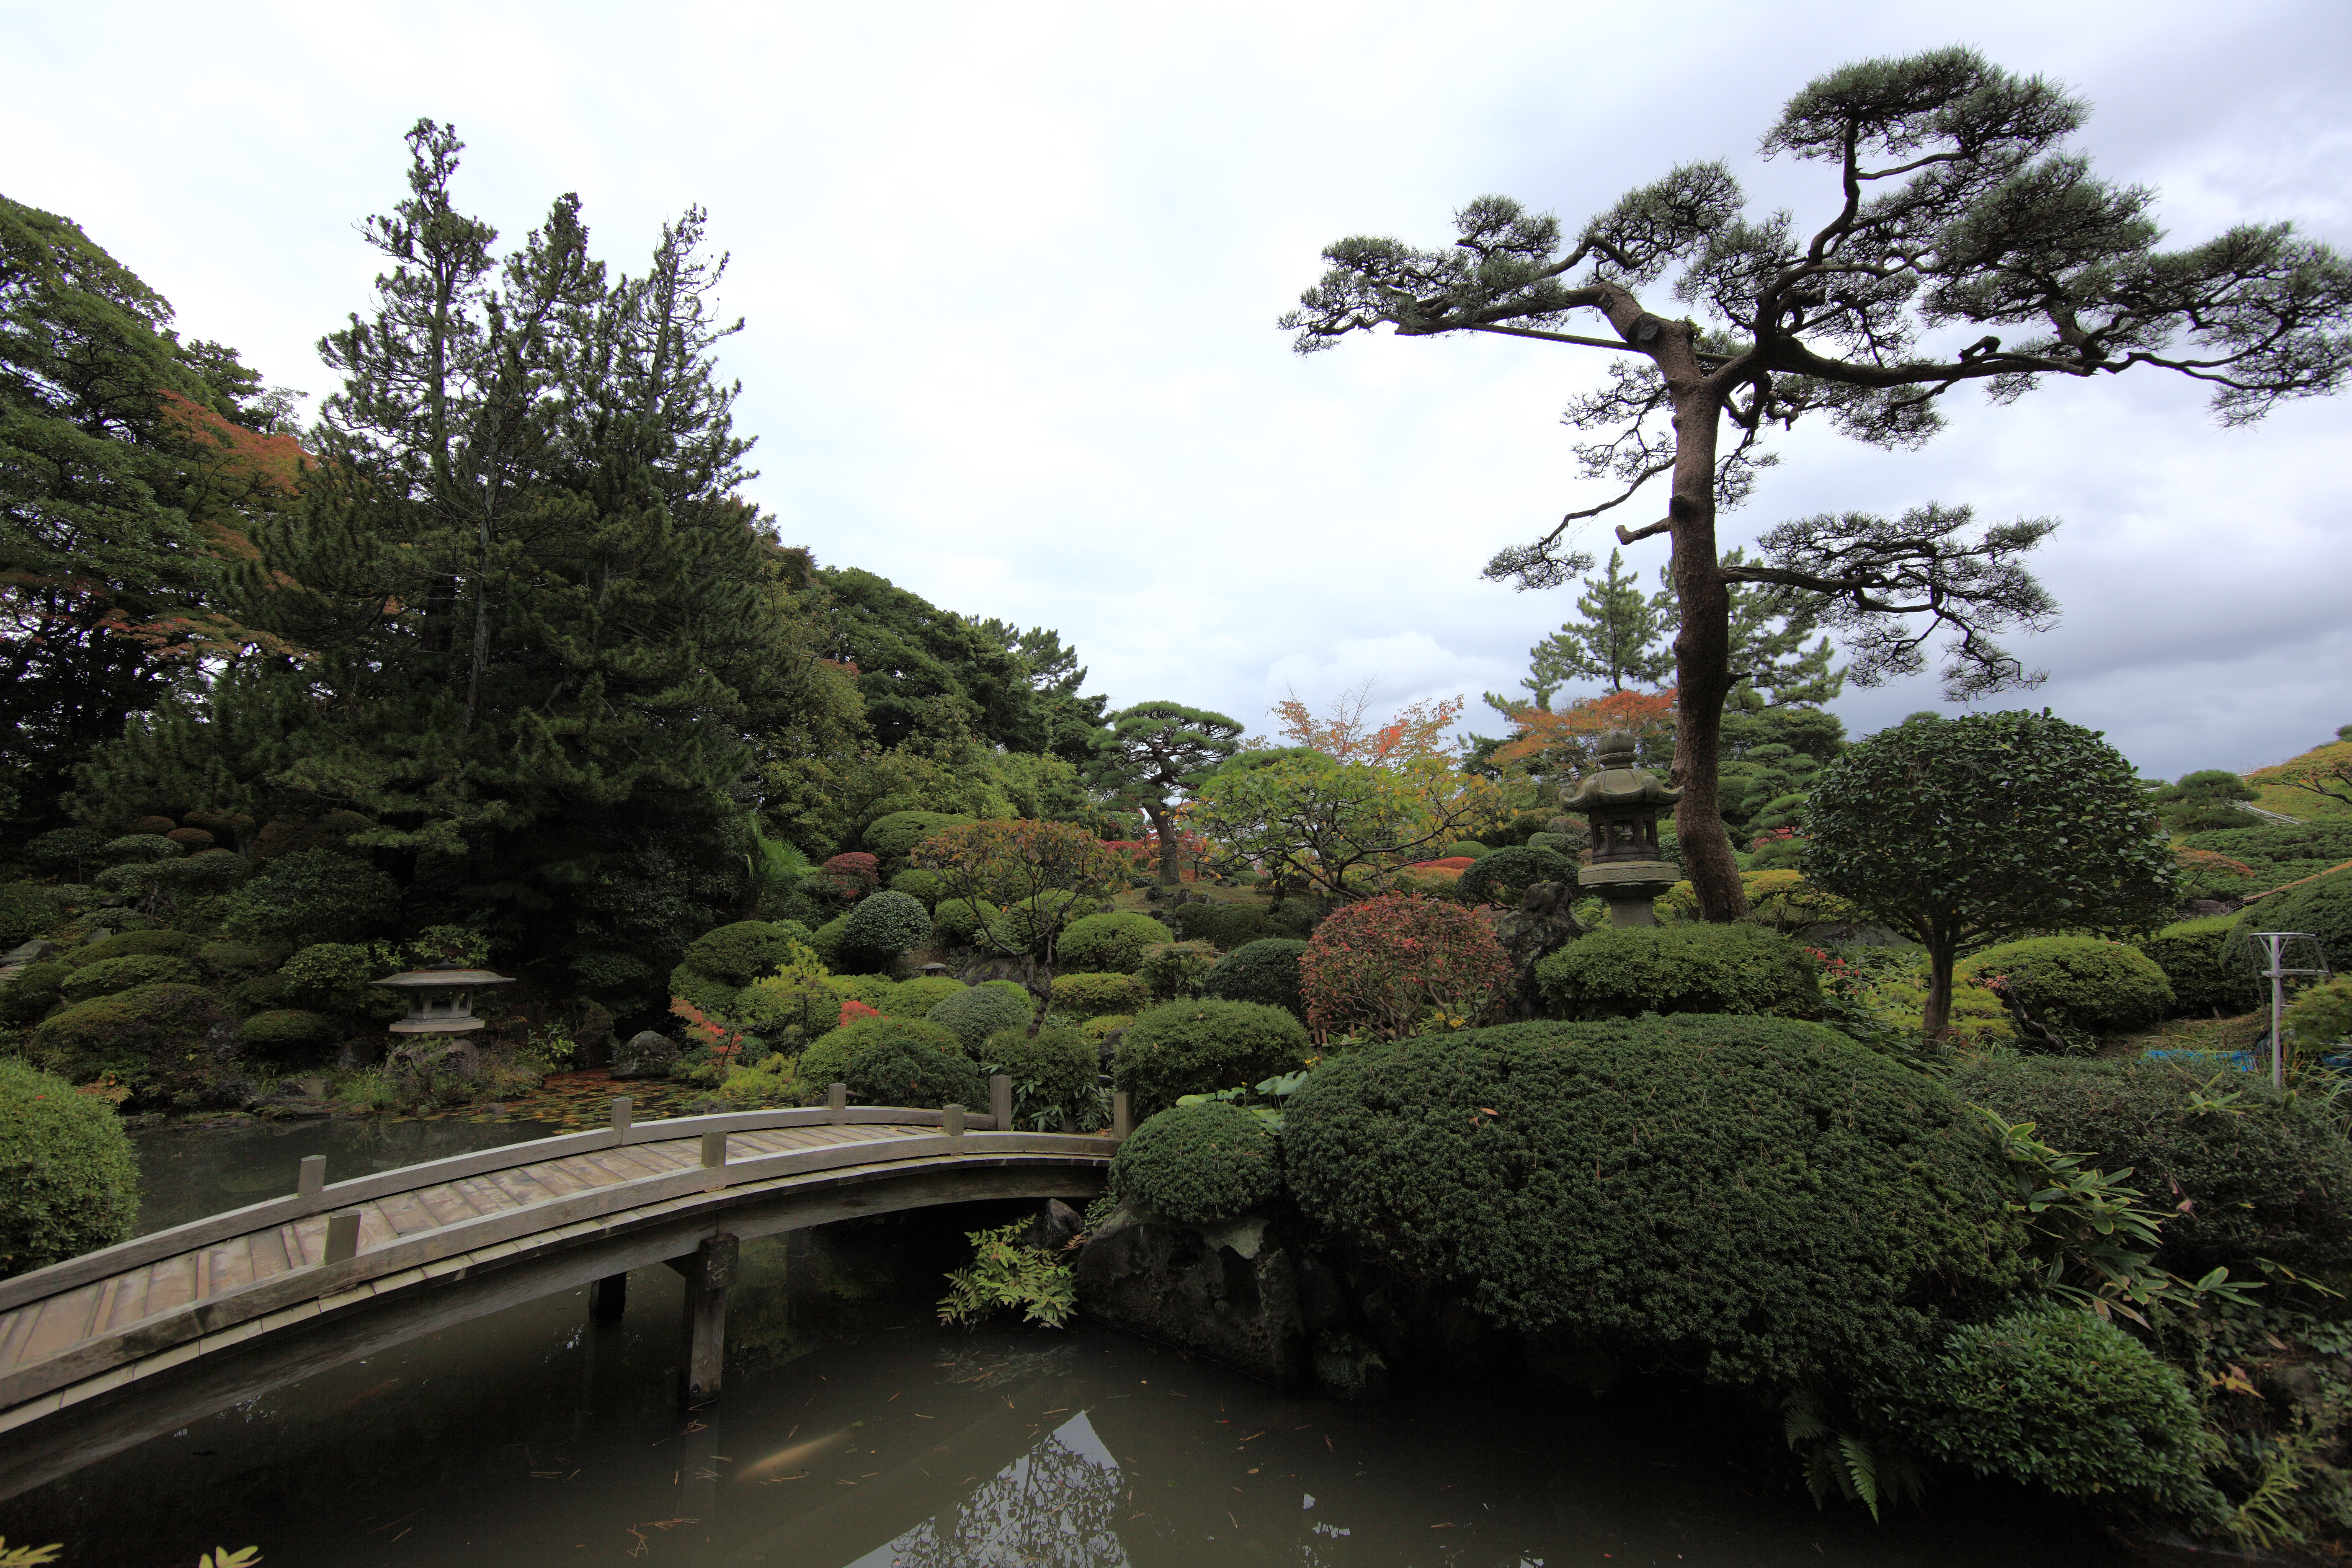
tree, plant, flower, river, high, jungle, museum, park, botany, garden, waterway, japanese, rainforest, 5d, style, hires, botanical garden, markii, traditional, hi, res, resolution, honma, woody plant